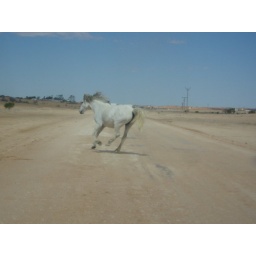
A sign of life in the Strezleki - horse at Moonba